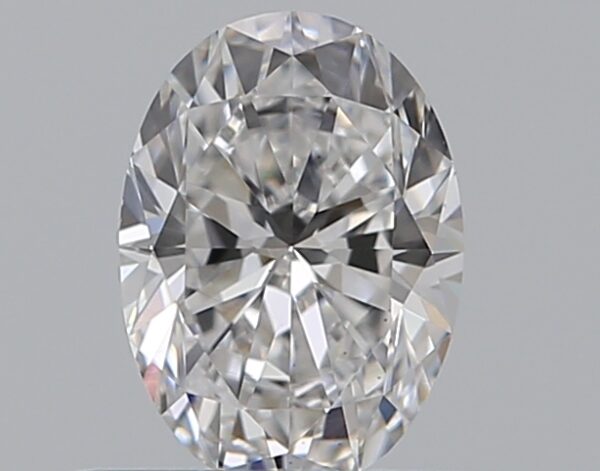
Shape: oval
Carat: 0.5
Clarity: VS2
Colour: D
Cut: EX
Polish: EX
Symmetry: VG
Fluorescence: N
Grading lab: GIA
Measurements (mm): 6.1 x 4.37 x 2.8